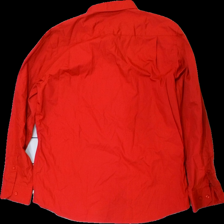
View: back
Type: Shirt
Category: Men
Brand: Kappahl
Colors: Red
Material: 72% polyester 28% cotton
Cut: Regular
Size: L
Season: All
Stains: Major
Holes: Minor
Damage: fläckar
Damage location: top center
Damage 2: hål
Damage 2 location: middle center
Price range: <50
Recommended usage: Export
Description: röd skjorta, fläckar på kragen och flera små hål fram